Colorado Amphitheater

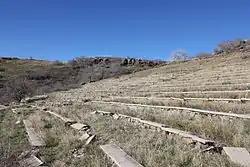
The site in 2013.

The Colorado Amphitheater (Zypher Amphitheater), also known as Structure #41, is a natural stone amphitheater built in 1935 to serve Camp George West of the Colorado National Guard. It is located near the base of South Table Mountain, a mesa located just east of Golden, Colorado.